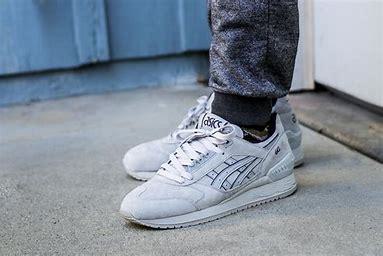
Brand: Asics
Model: Gel Respector